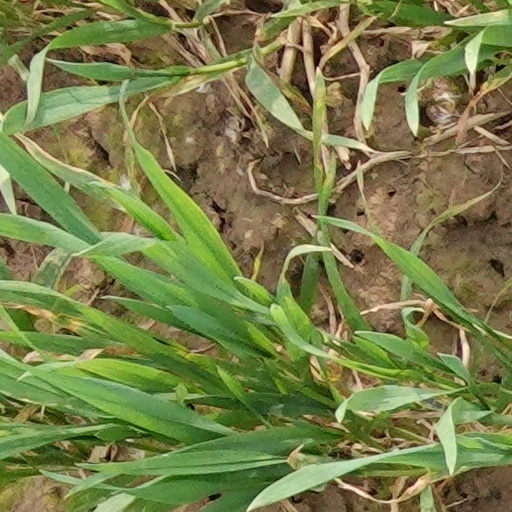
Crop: wheat